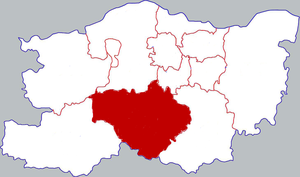
Xinmi est une ville de la province du Henan en Chine. C'est une ville-district placée sous la juridiction administrative de la ville-préfecture de Zhengzhou.